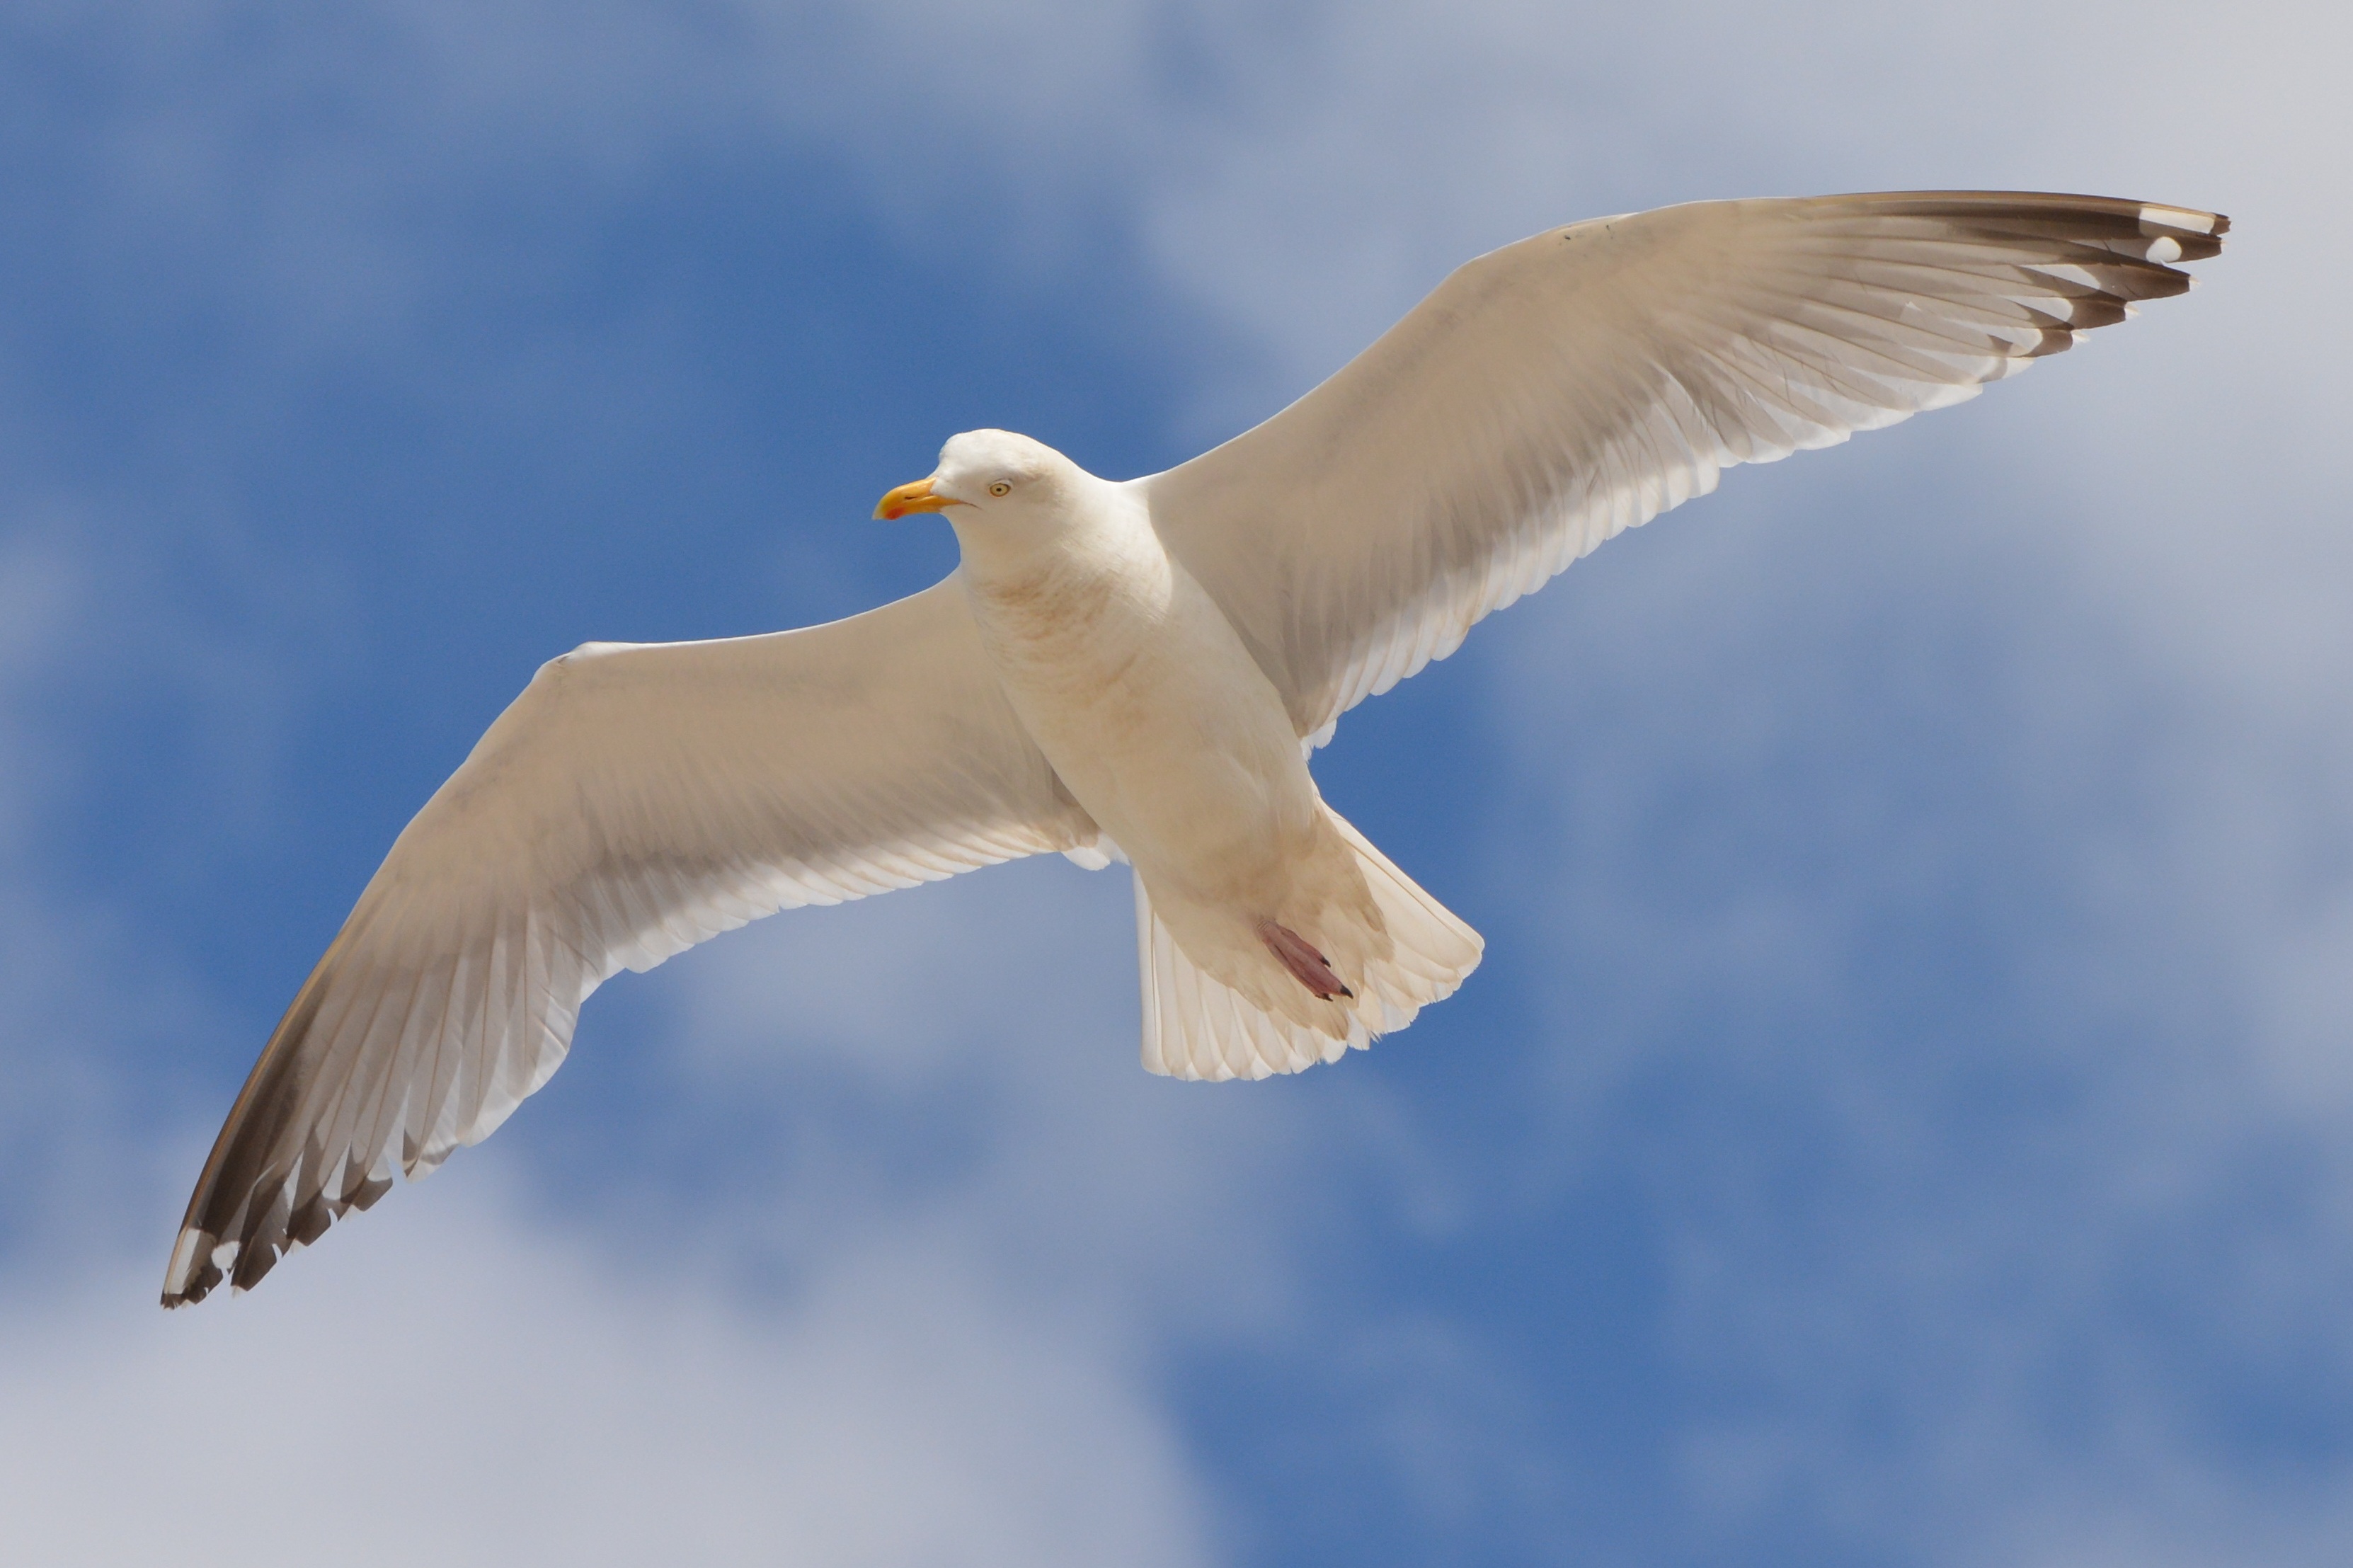
nature, bird, wing, animal, seabird, fly, seagull, gull, beak, flight, fauna, wings, vertebrate, gannet, charadriiformes, european herring gull